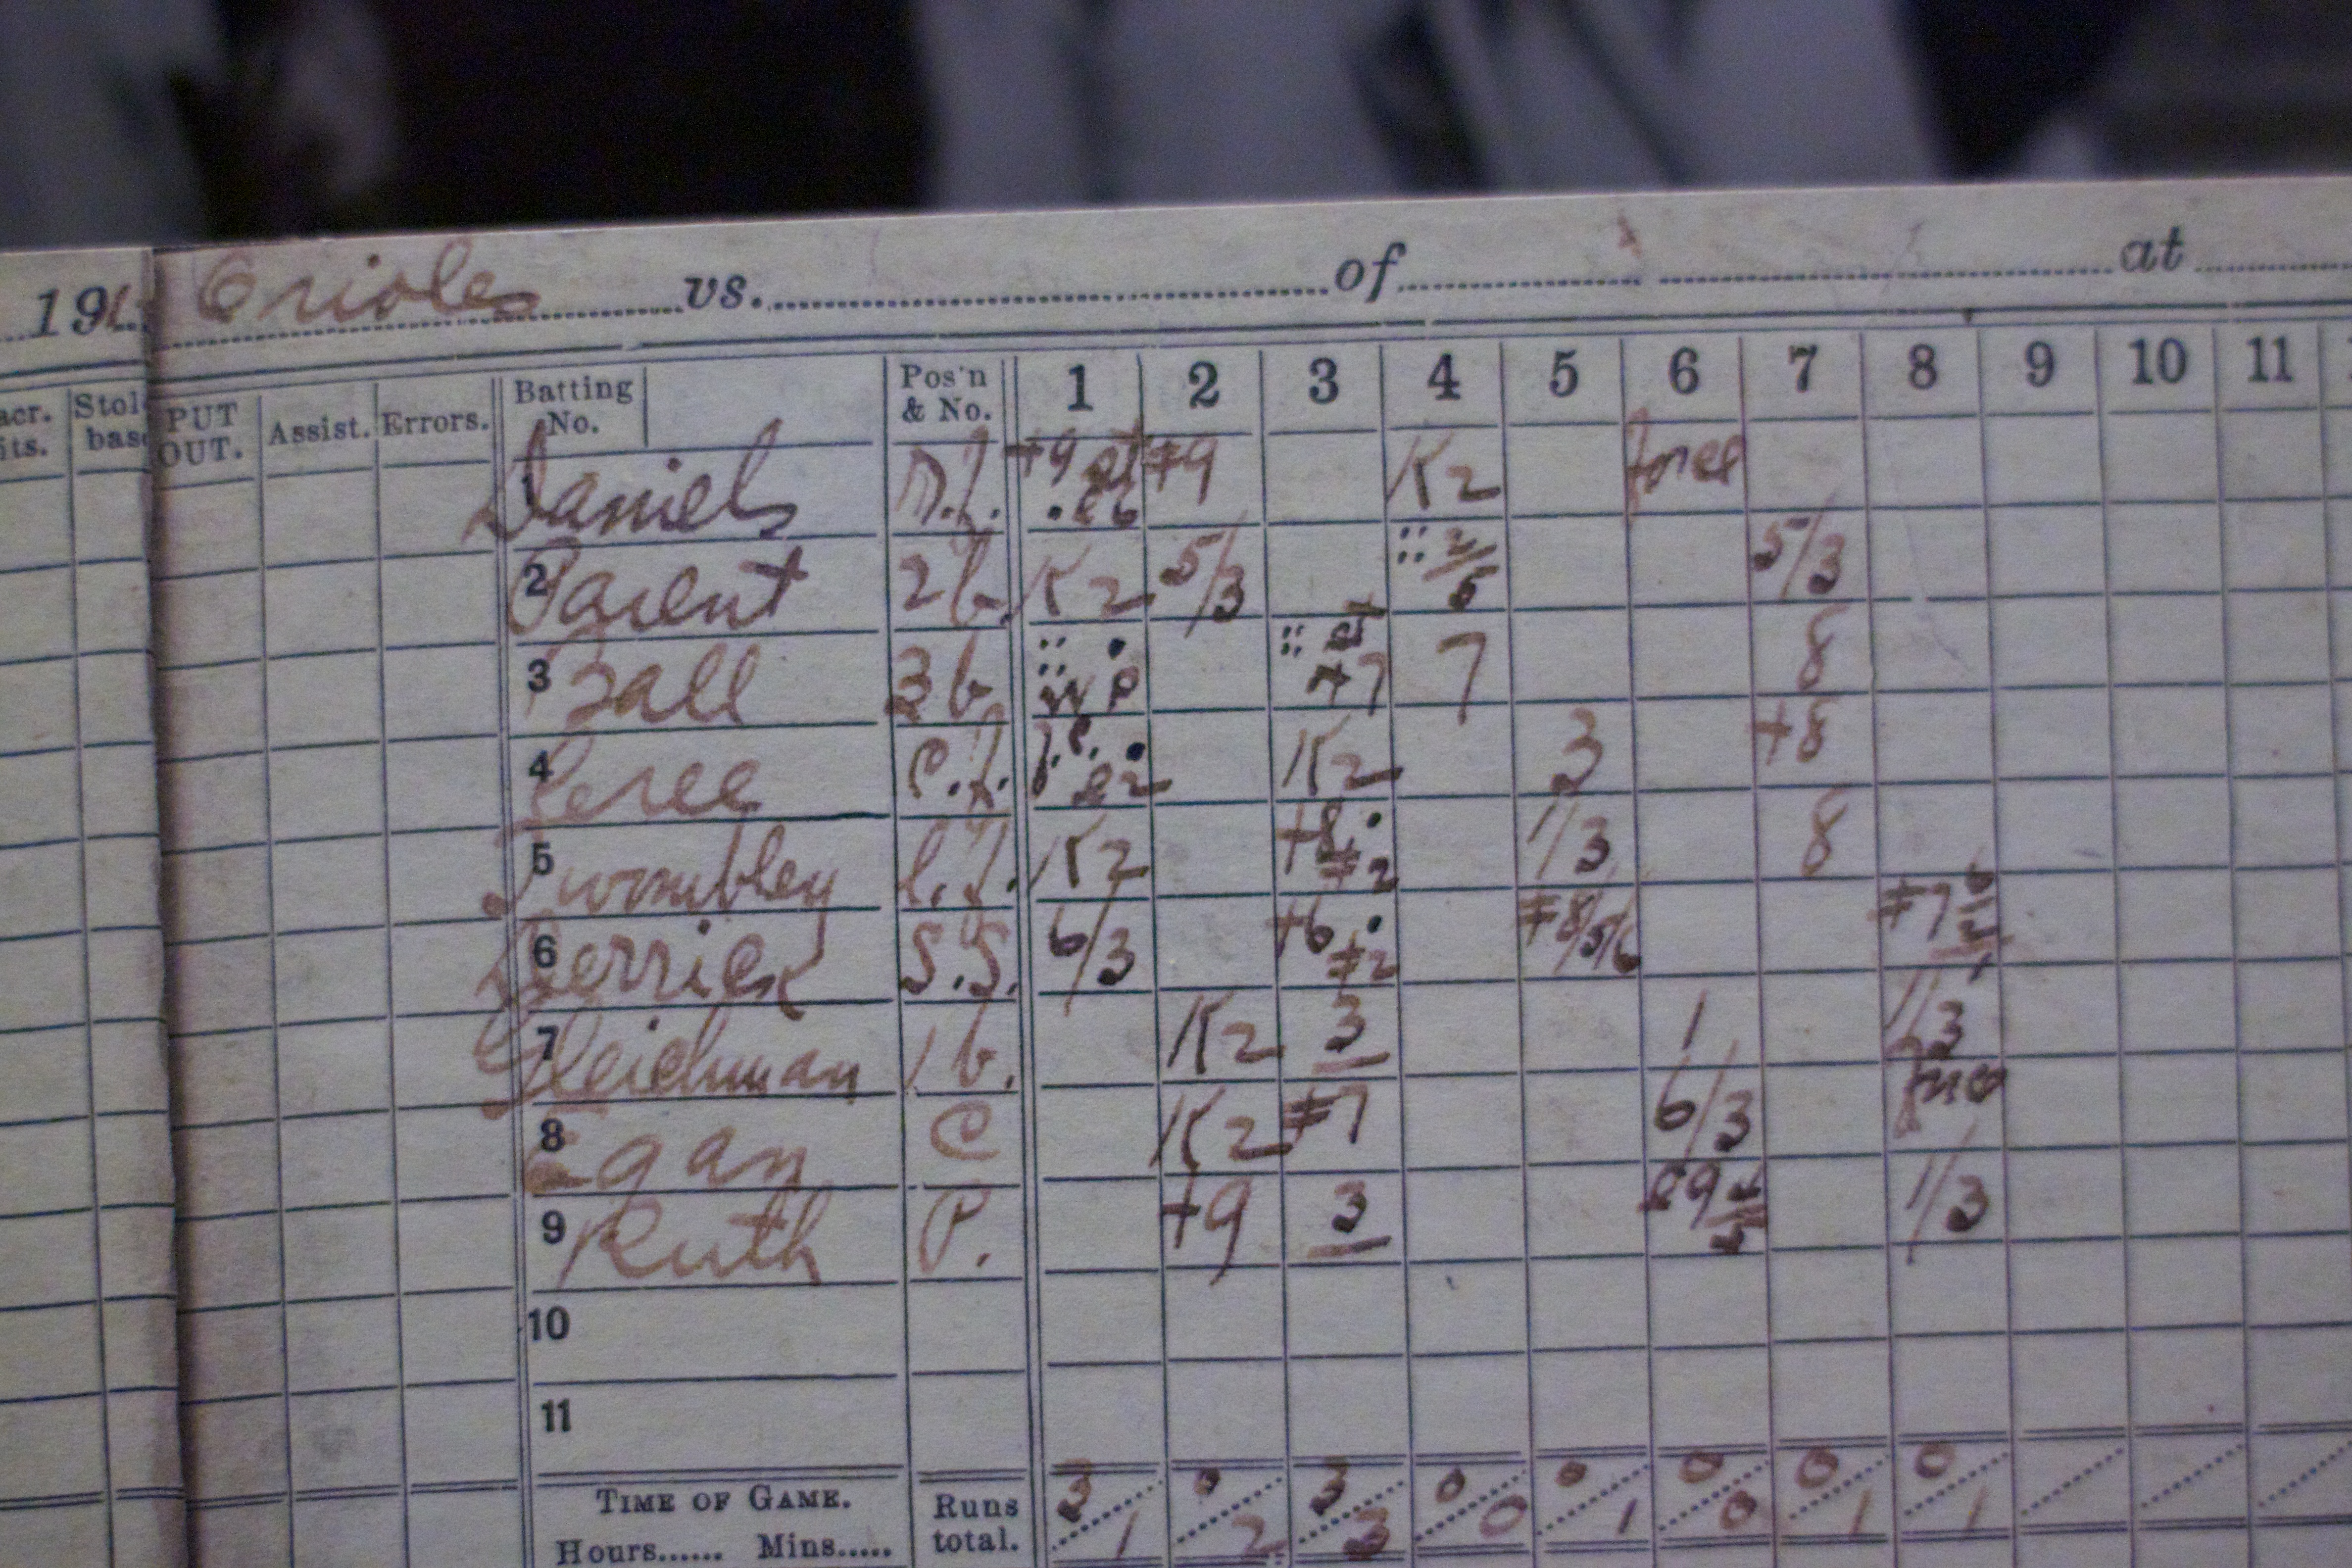
number, line, sketch, drawing, text, handwriting, shape, electronic instrument